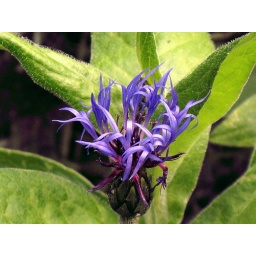
Close-up of a flower in the garden at home in 2008